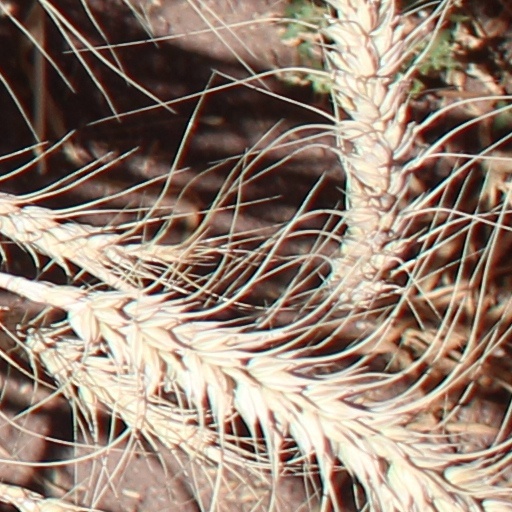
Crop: wheat